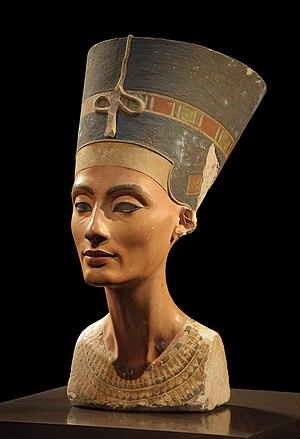
Photo du buste de Néfertiti dans le Neues Museum de Berlin (Allemagne). Italiano: Foto del busto di Nefertiti al Neues Museum di Berlino. Русский: Фотография бюста Нефертити в берлинском Новом музее. Українська: Погруддя Нефертіті роботи Тутмоса, зберігається у Новому музеї (Neues Museum) у Берліні.